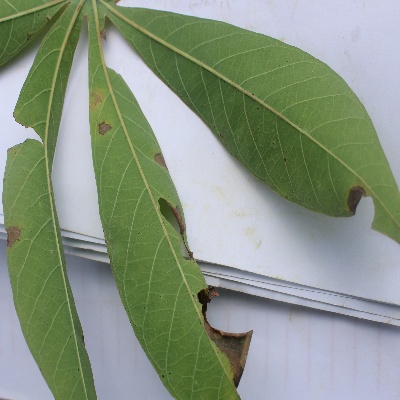
Crop: Cassava
Condition: bacterial blight